Clarence Kolster

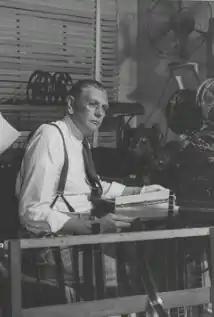

Clarence Kolster (September 6, 1895 – May 6, 1972) was an American film editor, active during the later years of the silent era, right through the 1950s.